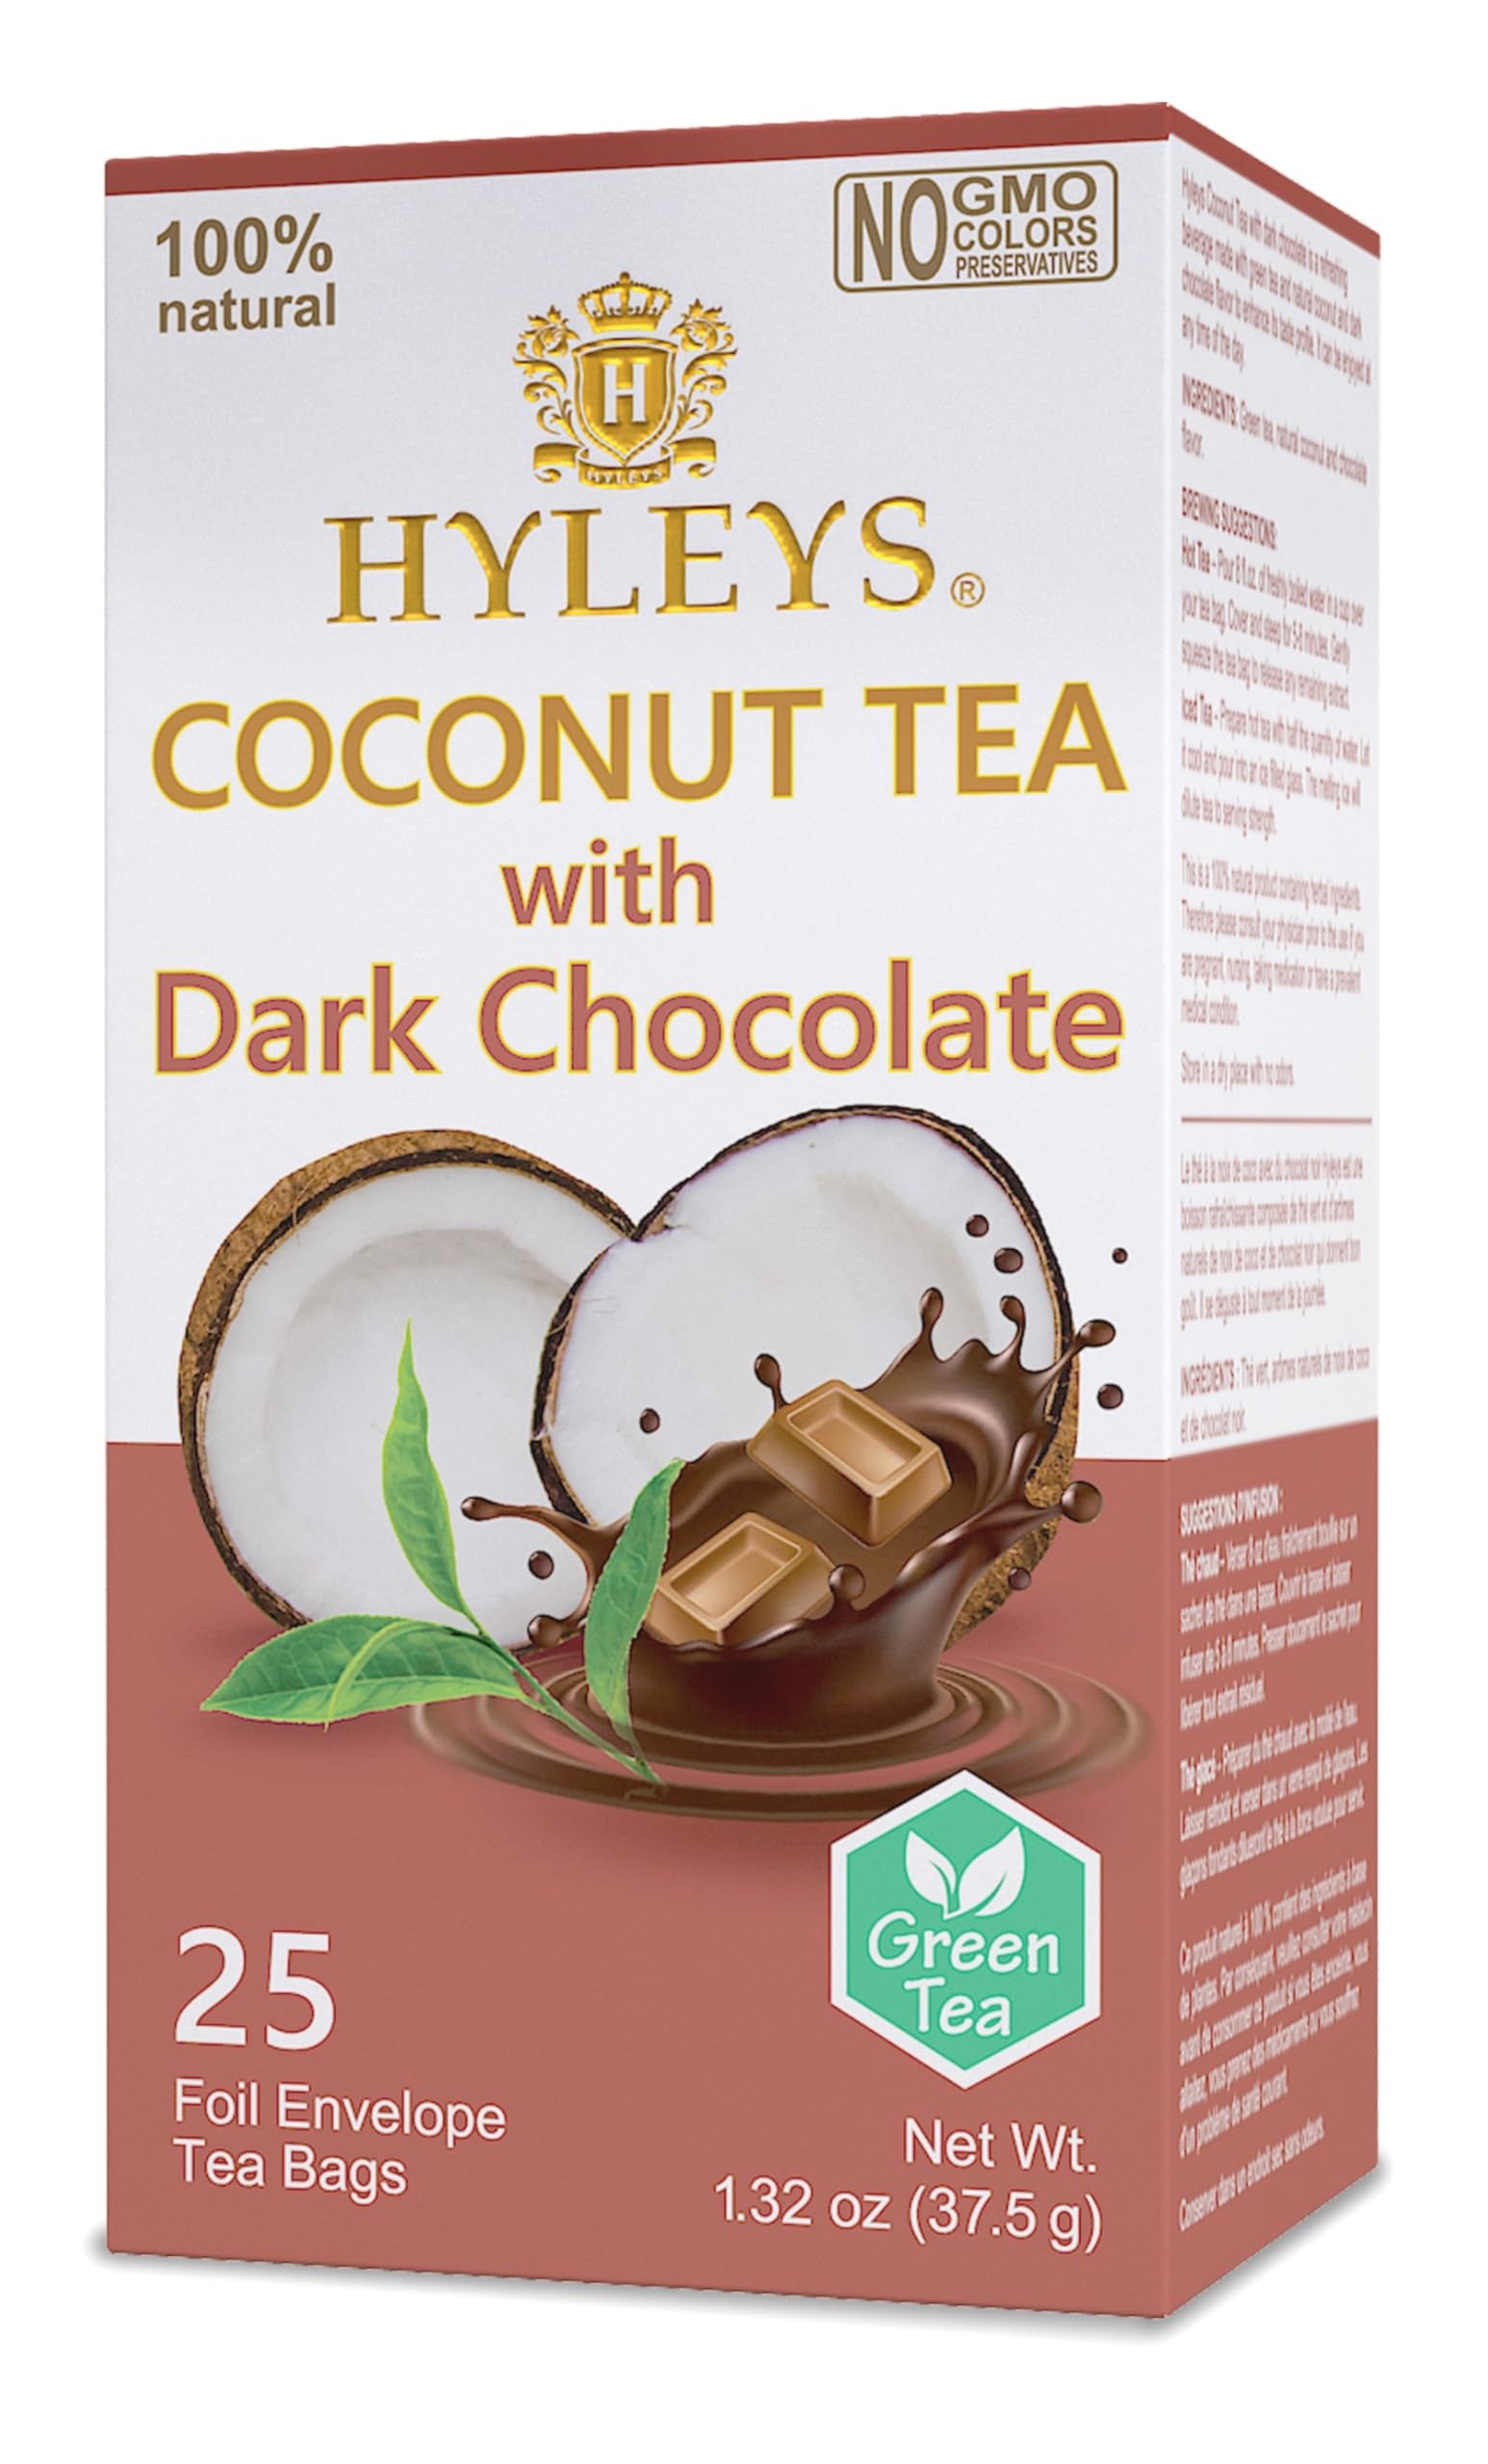
Item Name: Hyleys Wellness Natural Coconut Tea With Dark Chocolate - 25 Tea Bags (Gmo Free, Gluten Free, Dairy Free, Sugar Free & 100% Natural)
Bullet Point 1: No Colors or preservatives
Bullet Point 2: Excellent source of antioxidants
Bullet Point 3: Contains vital nutrients potassium, calcium & Vitamin C
Bullet Point 4: Gmo Free, Gluten Free, Dairy Free, Sugar Free and 100% natural
Bullet Point 5: 100% Natural Tea
Value: 25.0
Unit: Count

Price: 10.01